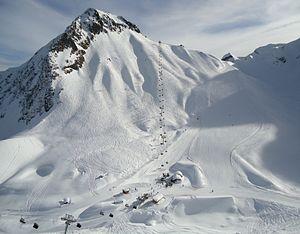
Gornaïa Karoussel est l'une des quatre stations de ski de la commune urbaine de Krasnaïa Poliana en Russie qui accueille les jeux olympiques d'hiver de 2014. C'est ici que doivent se dérouler les épreuves de saut à ski sur le site de RusSki Gorki.
La Tchiornaïa Piramida, littéralement « la Pyramide Noire », est un sommet culminant à 2 375 mètres d'altitude dans le massif d'Aïbga, situé dans le Grand Caucase occidental, dans le Sud de la Russie. Il dépend administrativement du district suburbain d'Adler et de la commune urbaine de Krasnaïa Poliana qui appartiennent au territoire du Grand-Sotchi. Le village d'Esto Sadok se trouve à ses pieds et la station de ski de Gornaïa Karoussel exploite son versant sud-ouest.